Castellan

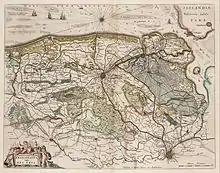
Map of the Brugse Vrije, a castellany of the County of Flanders

A "castellany", or castellania, is a term denoting a district administered by a castellan. Castellanies appeared during the Middle Ages and in most current states are now replaced by a more modern type of county subdivision. The word is derived from castle and literally means the extent of land and jurisdiction attached to a given castle.